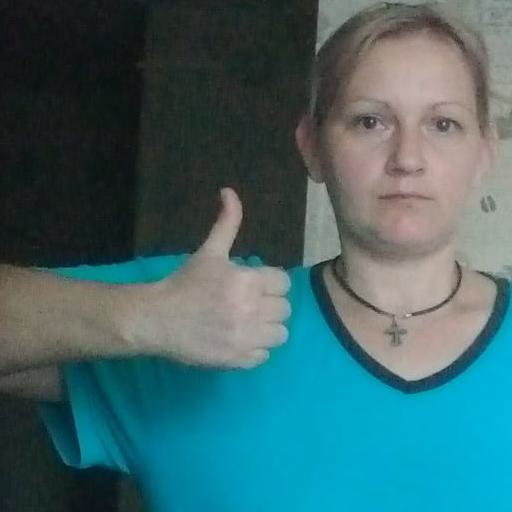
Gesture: like